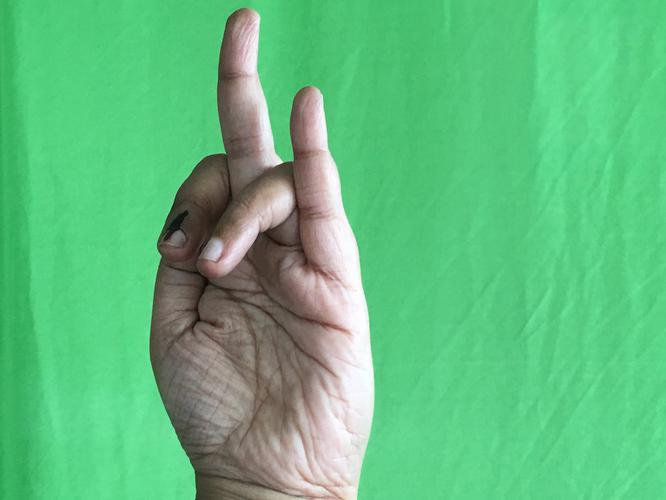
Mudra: Shukatundam
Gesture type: single_hand